Yakumo Station

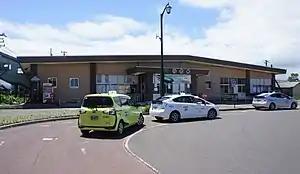
The station

is a railway station on the Hakodate Main Line in Yakumo, Futami District, Hokkaido, Japan, operated by Hokkaido Railway Company (JR Hokkaido).